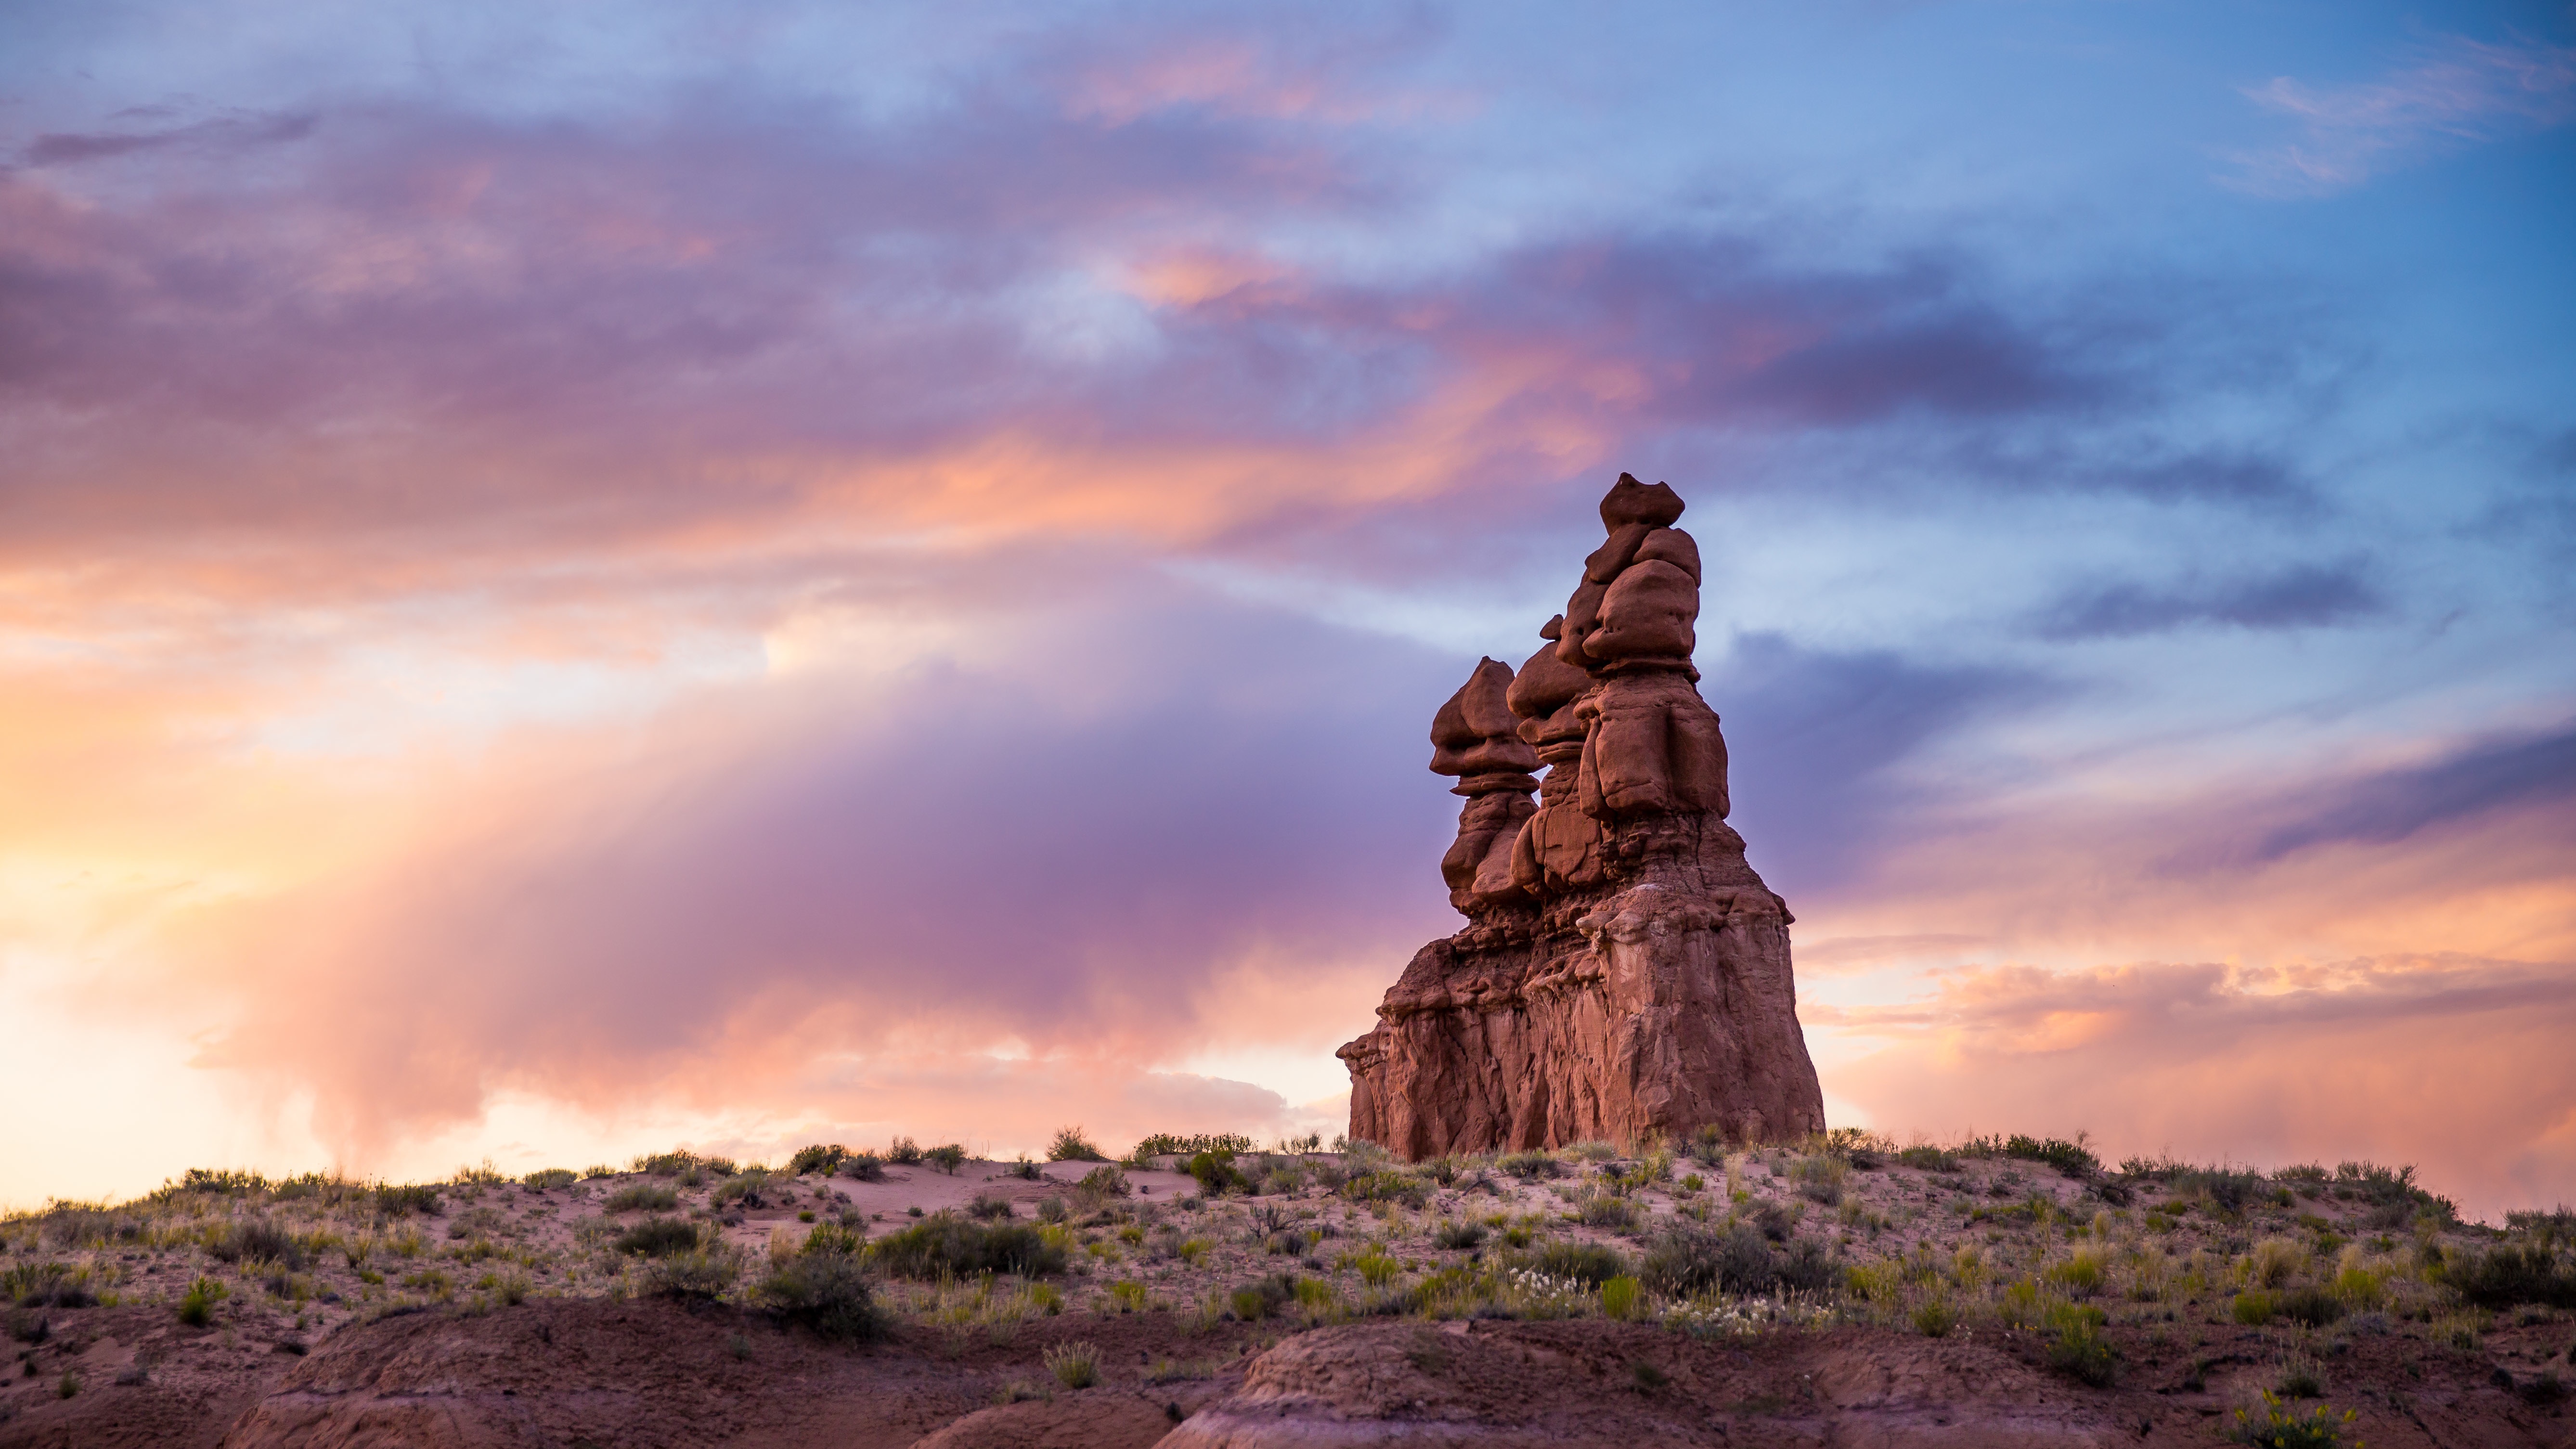
landscape, rock, horizon, cloud, sky, sunrise, sunset, sunlight, morning, hill, dawn, monument, dusk, statue, evening, rock formation, ancient, landmark, temple, ancient history